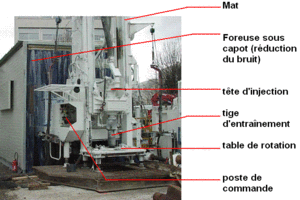
Le forage est l'action de creuser un trou dans la Terre. L'équipement du puits, tel les tubages, et de manière générale les moyens techniques permettant de creuser, varient en fonction de son dimensionnement et de ses objectifs. On fore pour prospecter et/ou exploiter le sous-sol. Par exemple, des puits sont forés pour :
La fracturation hydraulique est la dislocation ciblée de formations géologiques peu perméables’ par le moyen de l'injection sous très haute pression d'un fluide destiné à fissurer et micro-fissurer la roche. Cette fracturation peut être pratiquée à proximité de la surface, ou à grande profondeur, et à partir de puits verticaux, inclinés ou horizontaux.